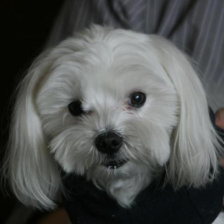
Label: animals